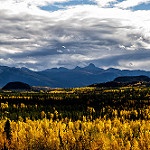
Scene: Outdoor